Knapweed Nightmare

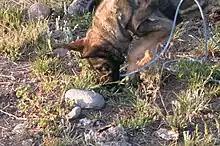
Knapweed Nightmare noxious weed detection dog

The concept that detection dogs could be used to sniff out invasive non-native weeds in the same manner they can be trained to locate drugs and bombs came from Kim Goodwin, weed prevention coordinator at Montana State University Bozeman.